Kansas City Royals

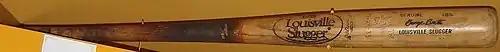
The baseball bat used by third baseman George Brett in the "Pine Tar Incident" on July 24, 1983, versus the New York Yankees

In July 1983, while the Royals were headed for a second-place finish behind the Chicago White Sox another chapter in the team's rivalry with the New York Yankees occurred. In what has come to be known as "the Pine Tar Incident", umpires discovered illegal placement of pine tar (more than 18 inches up the handle) on third baseman George Brett's bat after he had hit a two-run home run off Gossage that put the Royals up 5–4 in the top of the 9th. After Yankee Manager Billy Martin came out of the dugout to talk to home plate umpire Tim McClelland, McClelland and the other umpires mulled over the bat (measuring it over home plate, touching it, etc.). McClelland then pointed to Brett in the dugout and gave the "out" sign, disallowing the home run. Enraged, Brett stormed out of the dugout toward McClelland and Martin, and McClelland ejected Brett. The homer was later reinstated by AL President Lee MacPhail, and the Royals won the game after it was resumed several weeks later.